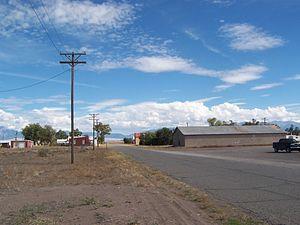
Hooper est une ville américaine située dans le comté d'Alamosa dans le Colorado.